God's Good Man

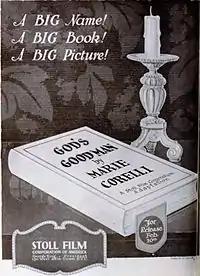
American advertisement

God's Good Man is a 1919 British silent drama film directed by Maurice Elvey and starring Basil Gill, Peggy Carlisle and Barry Bernard. It was based on a 1904 novel by Marie Corelli. Its plot involves an heiress who marries a much poorer man.